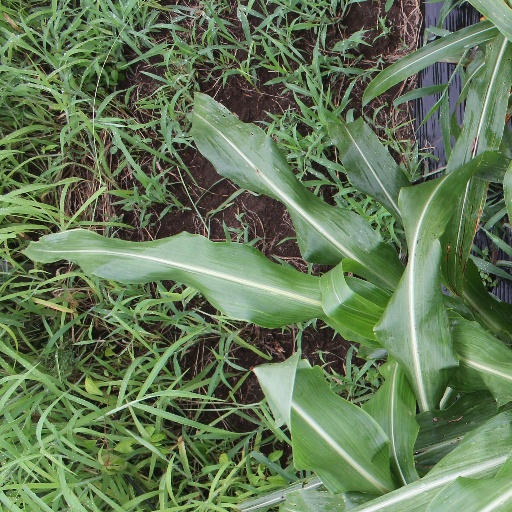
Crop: sorghum